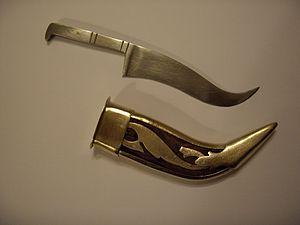
Les Cinq K ou Panj kakke sont les symboles extérieurs, visibles, portés par un sikh. En intégrant le Khalsa, les sikhs font vœu de porter les cinq objets suivants :